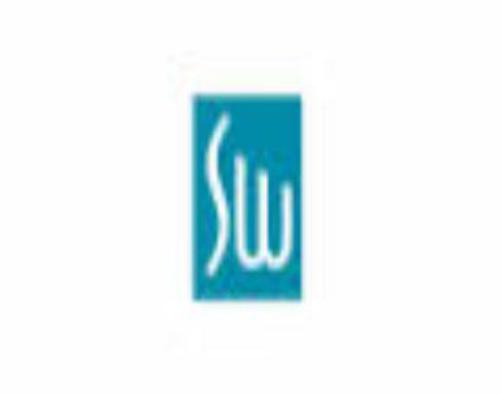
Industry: Leisure